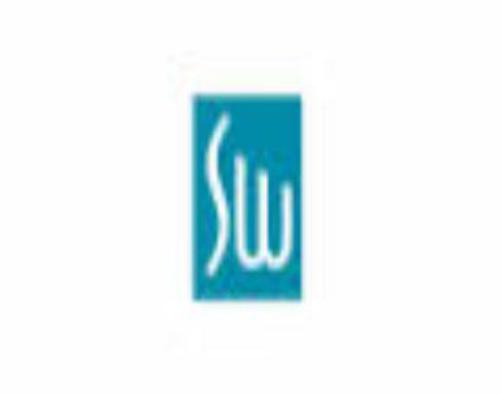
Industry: Leisure